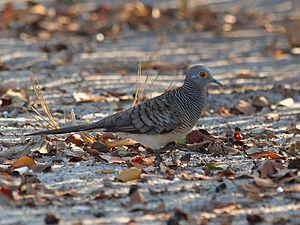
La Géopélie de Maugé est une espèce de pigeon appartenant à la famille des Columbidae.